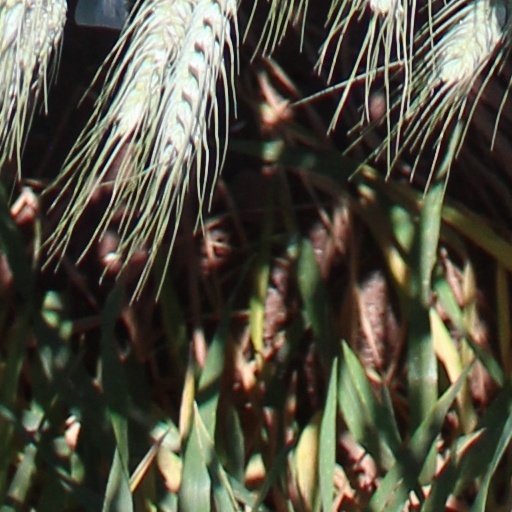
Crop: wheat